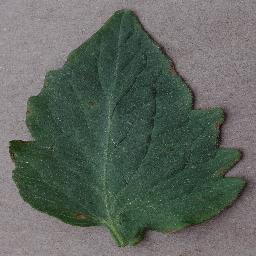
Label: Tomato___Bacterial_spot